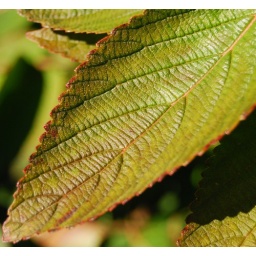
Viburnum leaf in green and red